Ohio State Route 57

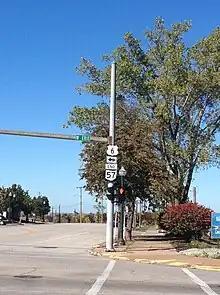
SR 57's northern terminus at US 6 in Lorain.

SR 57 begins at US 30 as a two-lane road near Orrville in Wayne County. The highway travels north through Orrville and east of Rittman, intersecting SR 585 between the two towns. Further north, SR 57 enters Medina County and runs along the western edge of Wadsworth and passes the Wadsworth Municipal Airport before intersecting I-76/US 224 (Exit 7). Now in a northwesterly direction, SR 57 enters Medina after traveling over I-71 without an interchange. In Medina, SR 57 has a short concurrency with SR 3 and a longer concurrency with SR 18, which travels through the town square and splits northwest of town, at the same location where a concurrency with SR 252 begins. This concurrency ends a mile north where SR 57 runs northwest, entering Lorain County and meeting up with SR 303 and SR 83, having concurrencies with both routes.